Erwin Böhme

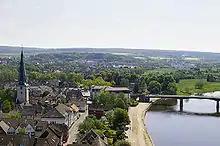
A 2006 view of Holzminden's old town.

Böhme was studious; he qualified as a civil engineer, graduating from a technical college in Dortmund. As required by German law, he performed his national service, serving in a " (Guards Infantry Regiment) in 1899. Then the restless youth moved to Switzerland for a three year sojourn climbing in the Alps.